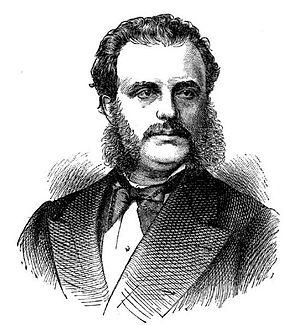
Marco Aurelio Soto est un homme politique hondurien. Il est président du Honduras du 26 août 1876 au 19 octobre 1883.